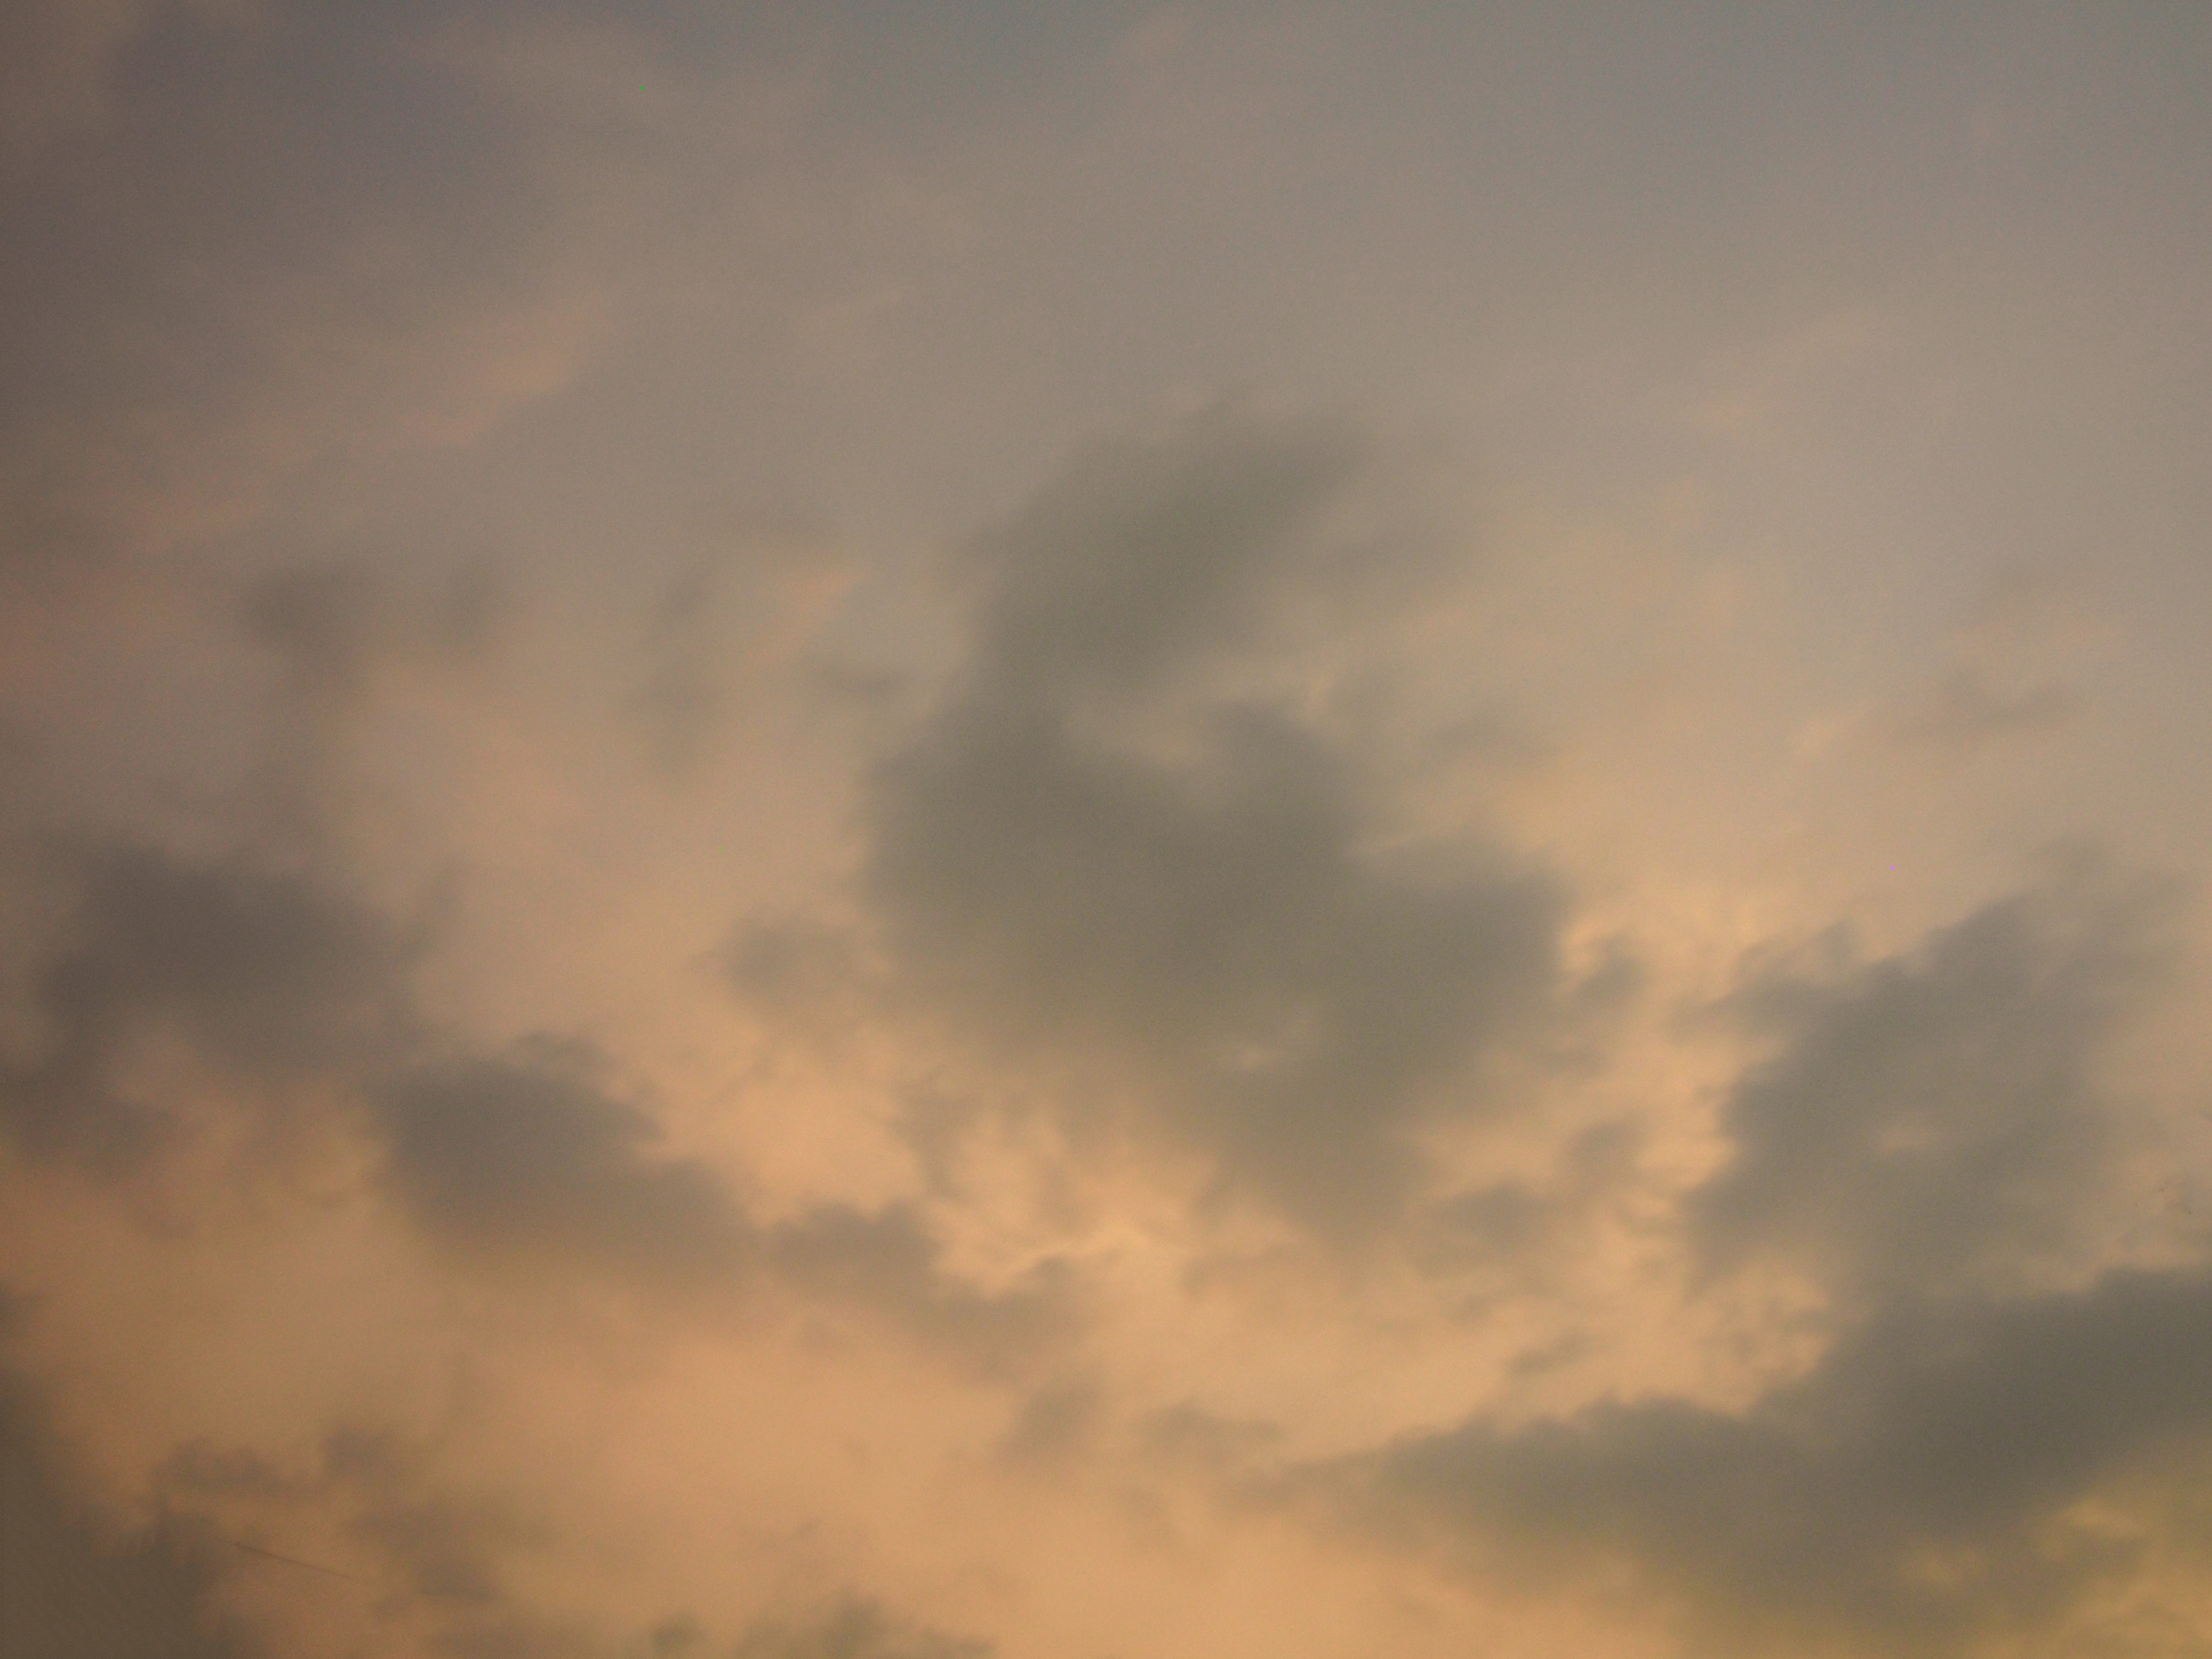
cloud, sky, sunrise, sunset, sunlight, morning, dawn, atmosphere, dusk, evening, cumulus, afterglow, meteorological phenomenon, atmospheric phenomenon, atmosphere of earth, red sky at morning